Guinea pig

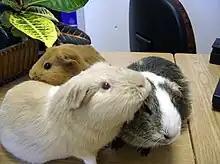

Guinea pigs are relatively large for rodents. In pet breeds, adults typically weigh between and measure between in length. Some livestock breeds weigh when full grown. Pet breeds live an average of four to five years but may live as long as eight years. According to "Guinness World Records", , the longest-lived guinea pig was 14 years, 10 months, and 2 weeks old. Most guinea pigs have fur, but one laboratory breed adopted by some pet owners, the skinny pig, is mostly furless. In contrast, several breeds have long fur, such as the Peruvian, the Silkie, and the Texel. They have four front teeth and small back teeth. Their front teeth grow continuously, so guinea pigs chew on materials such as wood to wear them down to prevent them from becoming too long. In the 1990s, a minority scientific opinion emerged proposing that caviomorphs such as guinea pigs, chinchillas, and degus are not actually rodents, and should be reclassified as a separate order of mammals (similar to the rodent-like lagomorphs which includes rabbits and hares). Subsequent research using wider sampling restored the consensus among mammalian biologists regarding the current classification of rodents, including guinea pigs, as monophyletic.